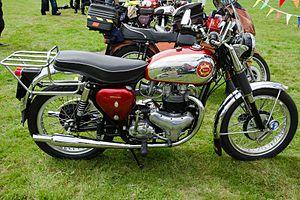
La série BSA A10 était une gamme de motos, à moteur bicylindre en ligne de 646 cm³ refroidis par air, conçues par Bert Hopwood et produites par Birmingham Small Arms Company à Small Heath, Birmingham, de 1950 à 1963. La série A10 fut remplacée par les modèles à boîte de vitesses intégrée A65.